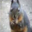
Label: squirrel